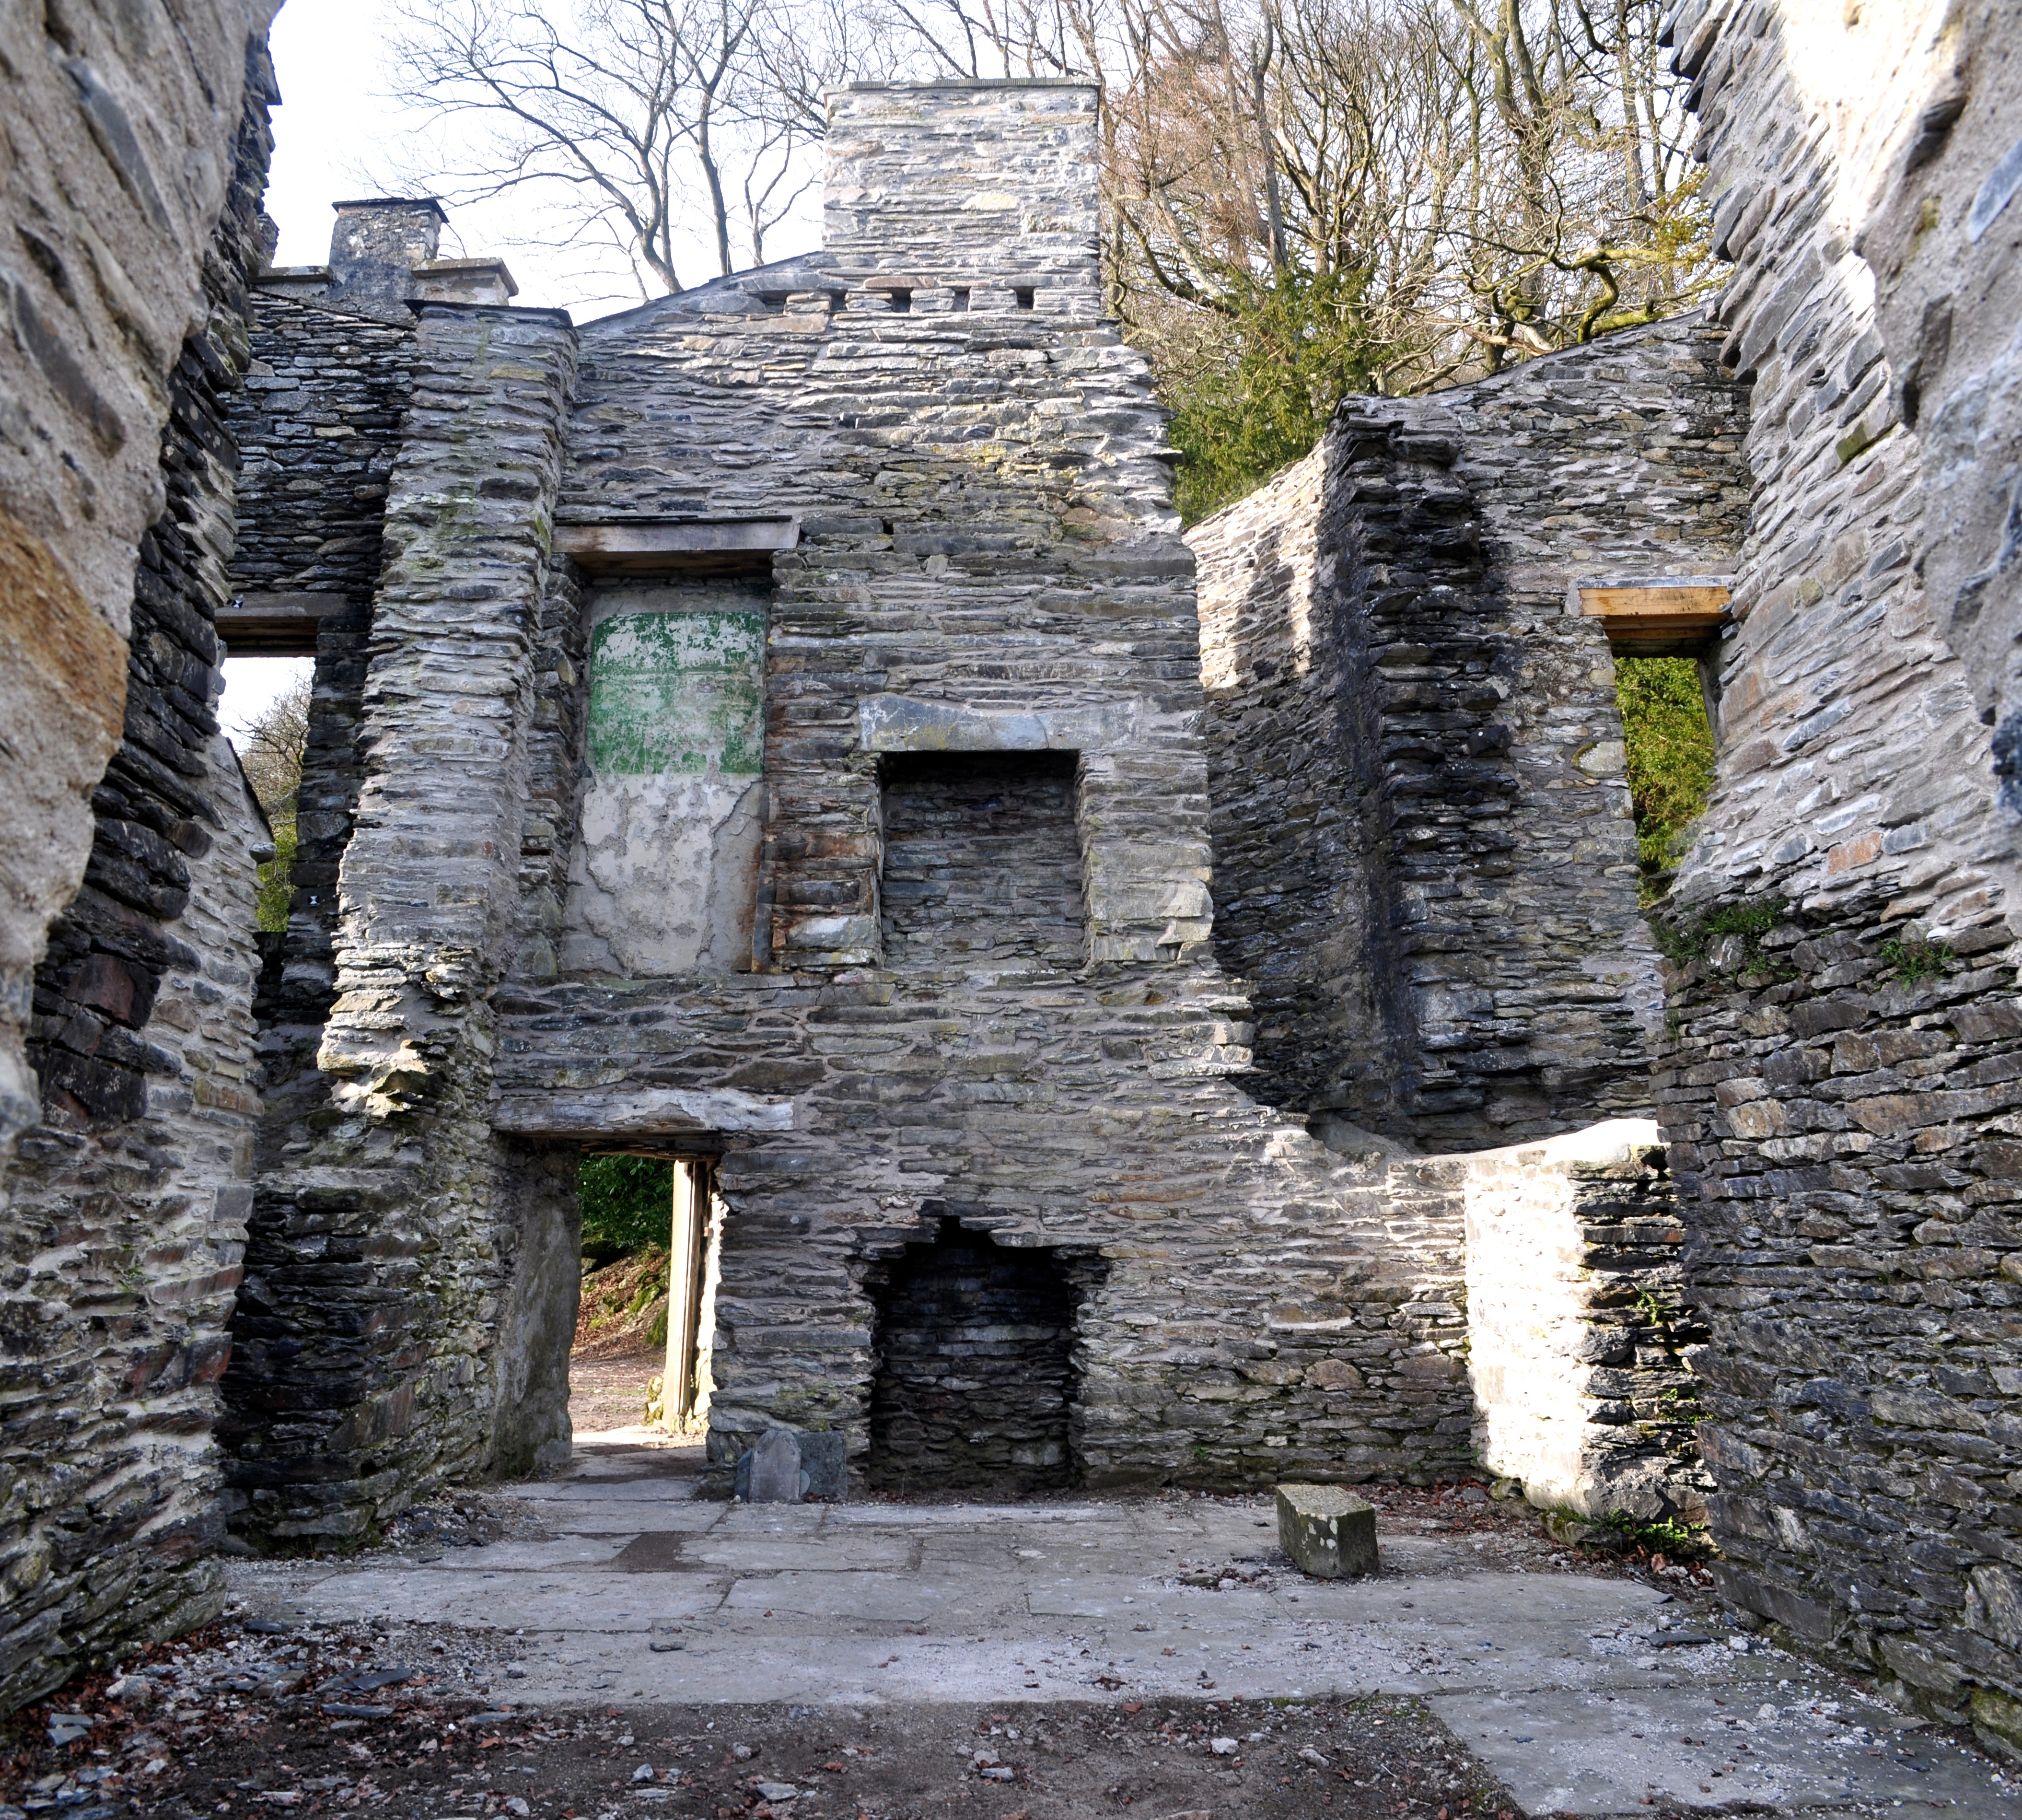
house, building, wall, village, cottage, ruins, monastery, rural area, ancient history